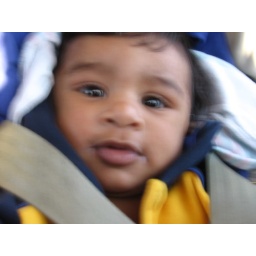
Akhil in car seat